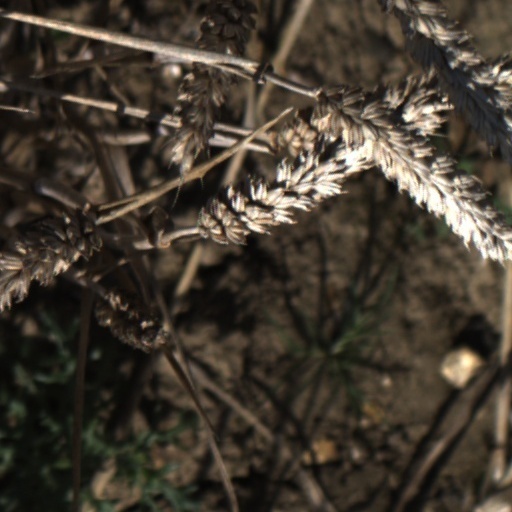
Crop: wheat